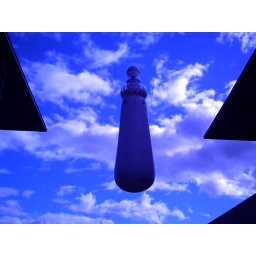
a lighthouse in the sky #1